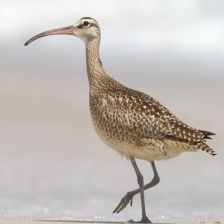
Species: WHIMBREL
Scientific name: NUMENIUS PHAEOPUS